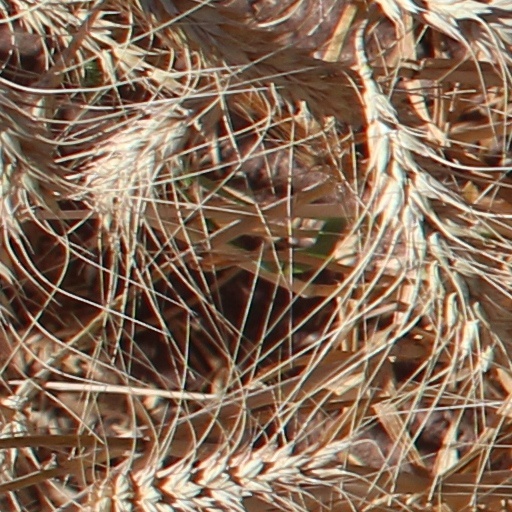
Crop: wheat